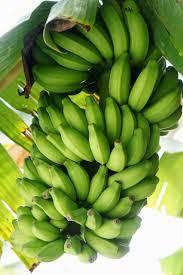
Hapa tunaona ndizi iliyo mbichi,ndizi hii inaonekana iko kwa miti. Vile tunavyoiona  hii ndizi bado iko mbichi haijakomaa tena tunaona matawi yake kando yake kidogo.